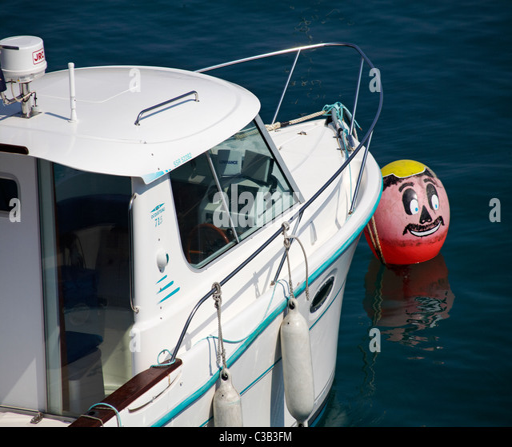
boat attached to fun buoy in the harbour in april